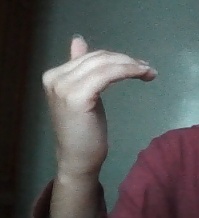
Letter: khaa